Demise of the Crown

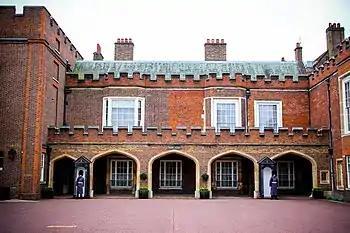
The Proclamation Gallery of St James' Palace in London, where the proclamation of the new British monarch is first read

Although the concept of the demise of the Crown evolved in the context of the death of the monarch, it was also used in the case of the Abdication of Edward VIII in 1936. The British Parliament passed a statute, His Majesty's Declaration of Abdication Act 1936, which declared that immediately on Edward granting royal assent, he would cease to be king and "...there shall be a demise of the Crown, and accordingly the member of the Royal Family then next in succession to the Throne shall succeed thereto and to all the rights, privileges, and dignities thereunto belonging.". Edward's brother Albert, next in line, became king under the regnal name of George VI.